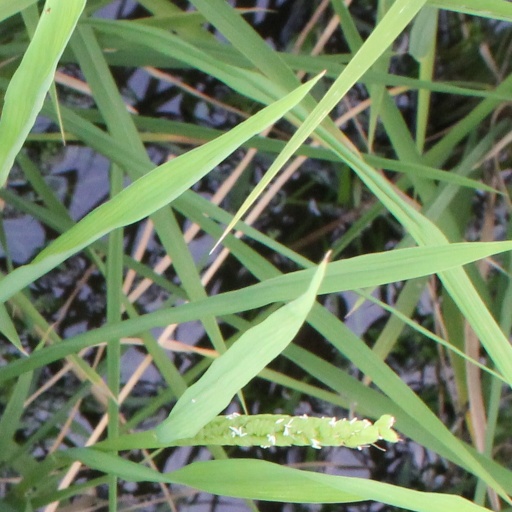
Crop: rice